Caroline Graham Hansen

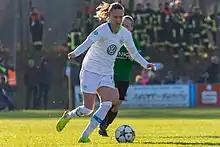
Hansen playing for VfL Wolfsburg in 2018.

On 8 May 2014, German club VfL Wolfsburg announced they had signed a two-year contract with Hansen. Norwegian media stated her annual salary as around £100,000. Near the end of her first season at Wolfsburg, Hansen was diagnosed with jumper's knee. This injury ended up destroying most of the tendon in her knee, leading to years worth of injury troubles. The injury kept her out of the remainder of Wolfsburg's 2014–15 Champions League competition and the 2015 Algarve Cup with Norway, as well as that year's Women's World Cup with her country. Hansen sustained another injury, a kneecap fracture, near the end of the 2015–16 season. The following month, Wolfsburg reached the 2016 UEFA Women's Champions League Final, where Hansen sat out with the injury as her club was defeated 4–3 on penalties to Lyon after a 1–1 draw in regular time.